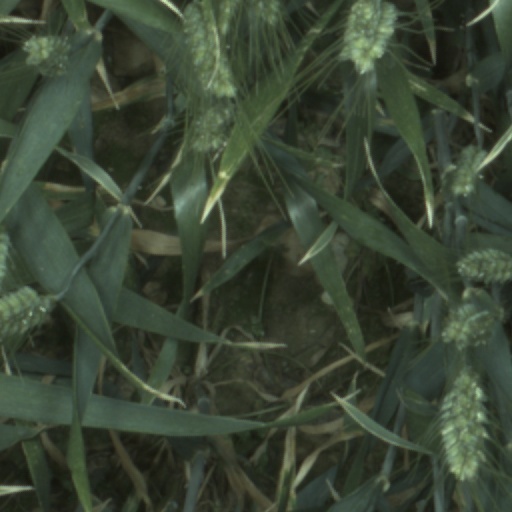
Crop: wheat